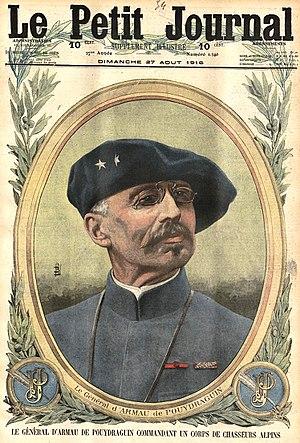
""Une"" du supplément illustré du Petit Journal du 27 août 1916."
Louis Marie Gaston d’Armau de Pouydraguin, est un officier général français.
Cet article est une liste de saint-cyriens notoires, qui disposent d'un article Wikipédia, classée par promotion, et par ordre alphabétique à l'intérieur de chacune d’elles.